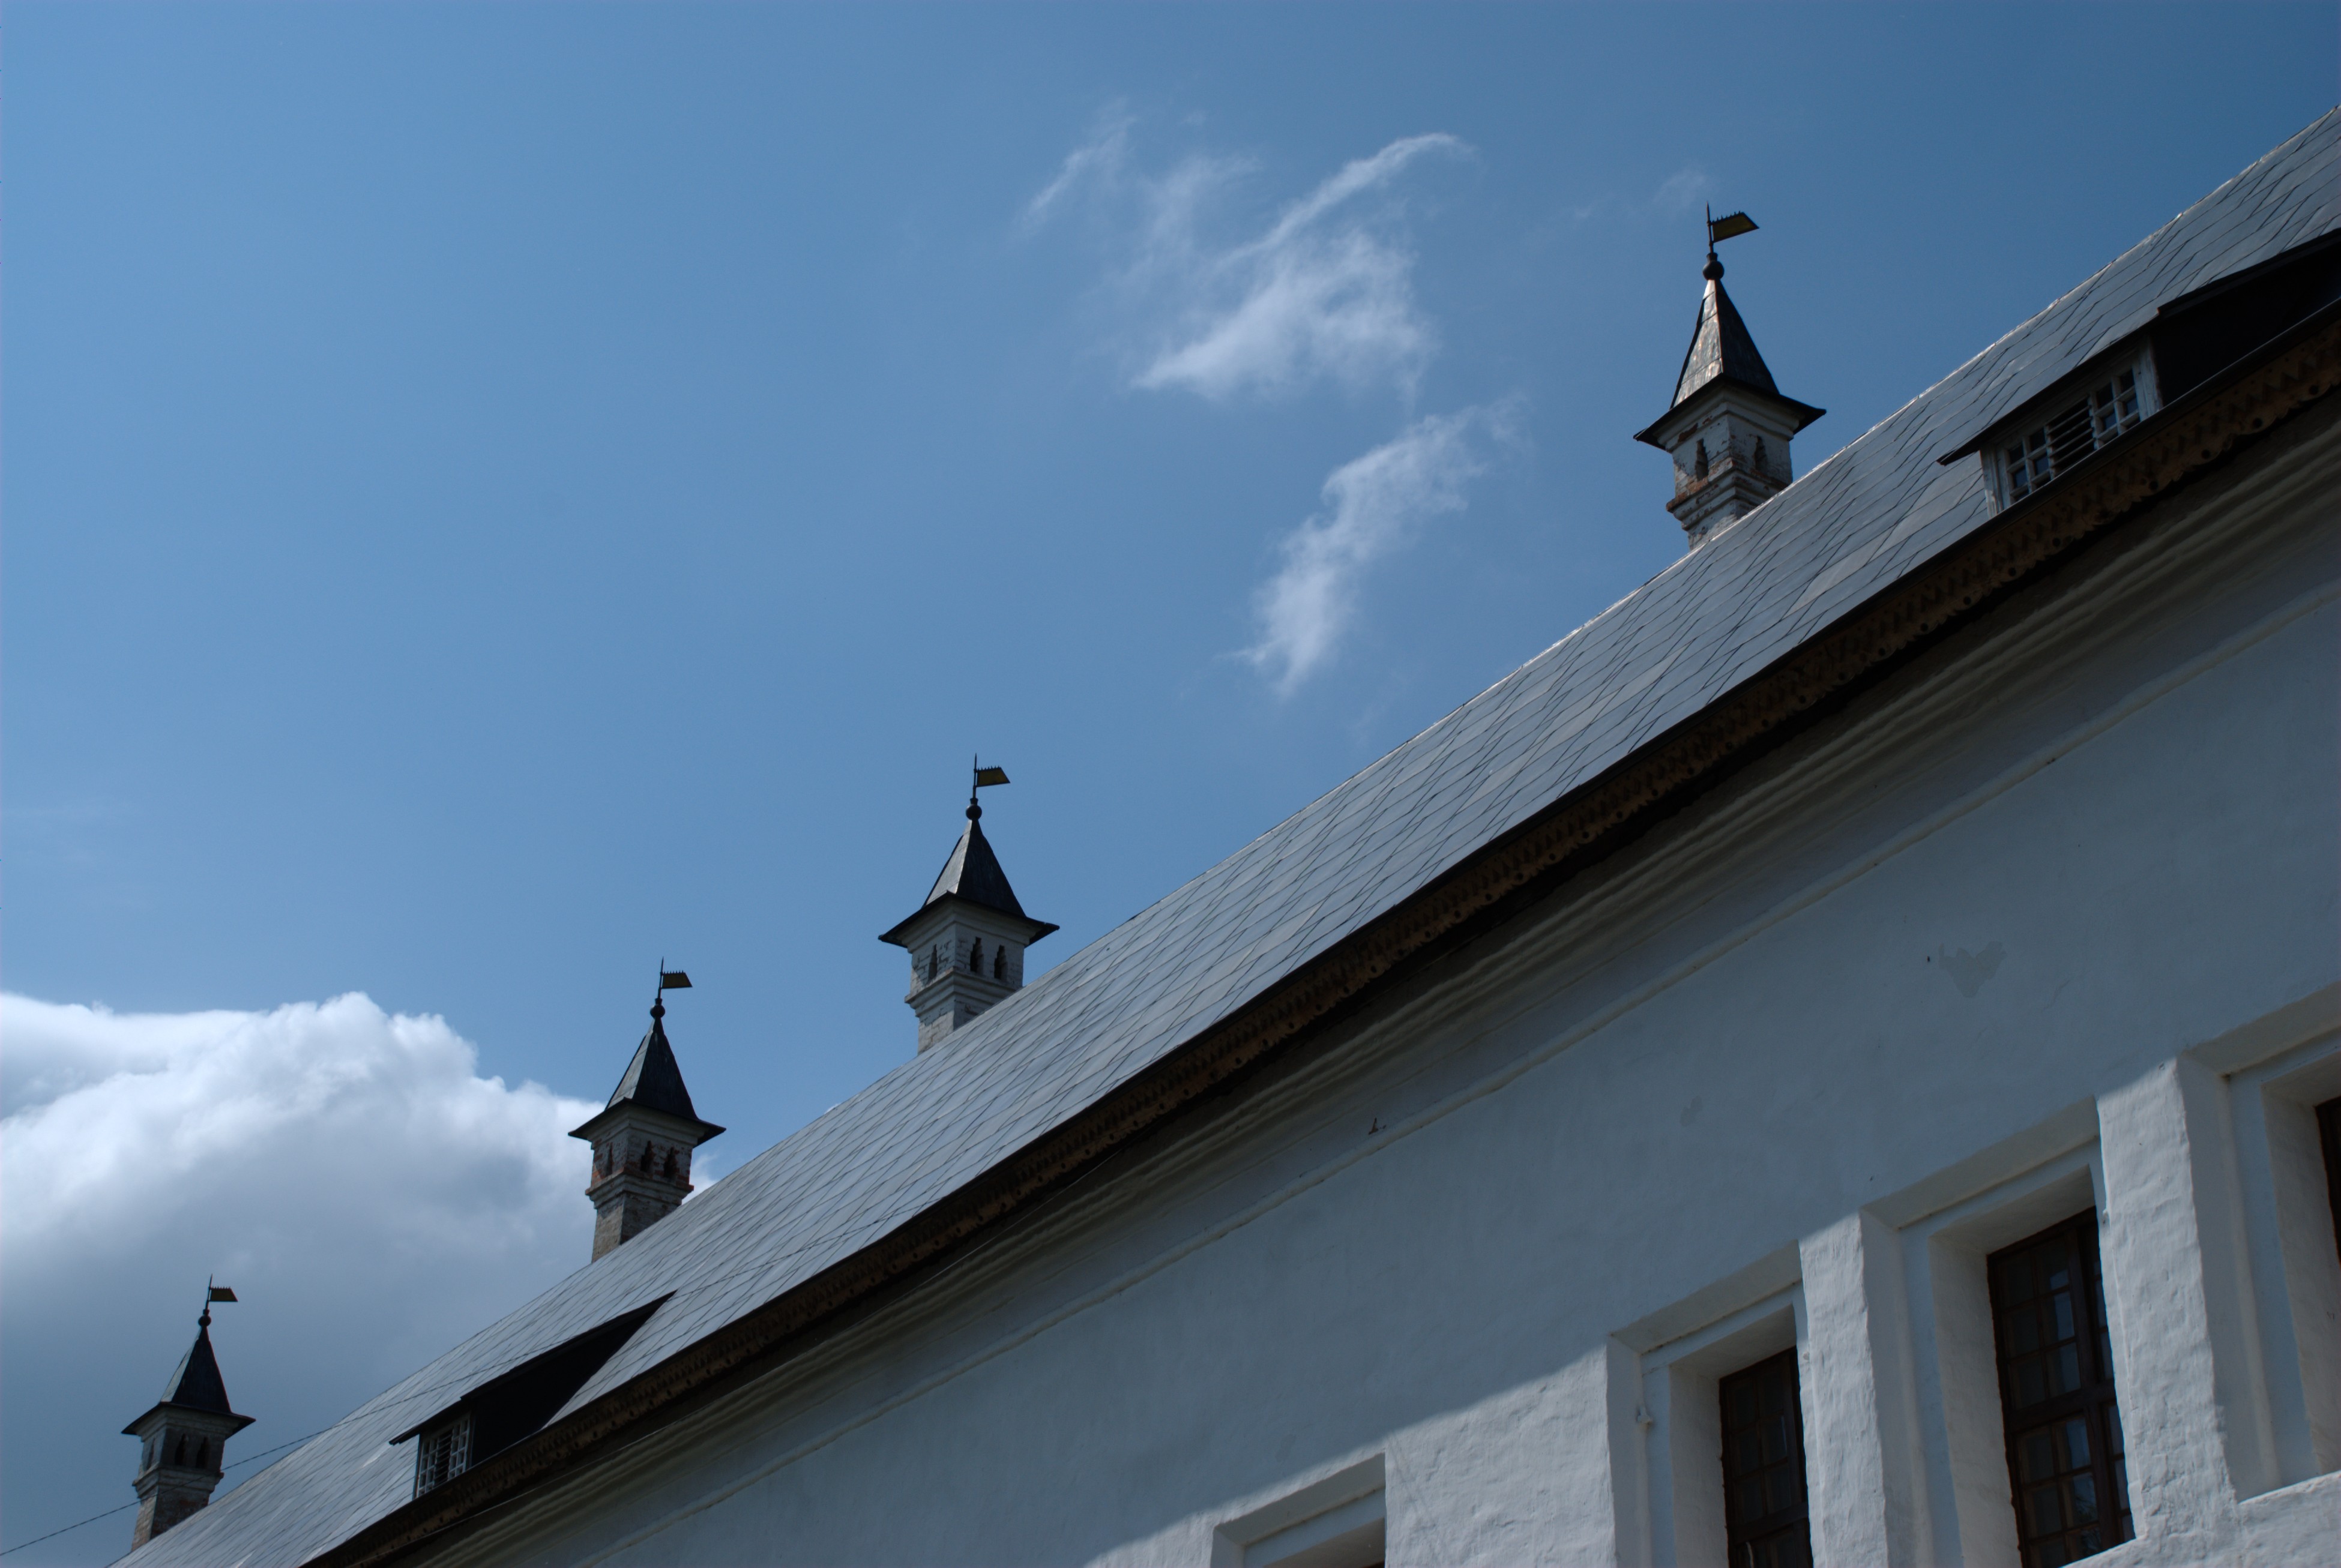
sky, roof, chimney, blue, nikon, sports, monastery, russia, d80, nikond80, moscowregion, brillianteyejewel